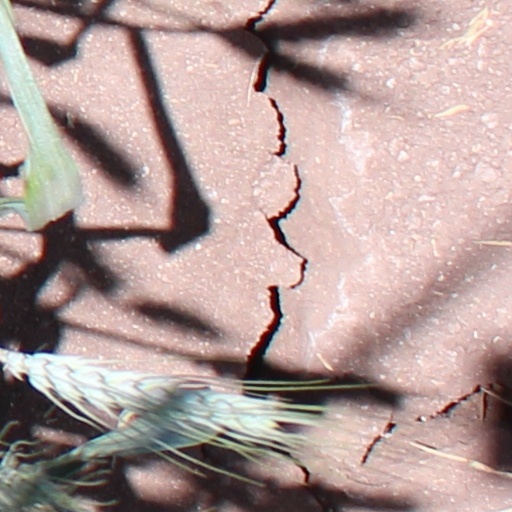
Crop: wheat